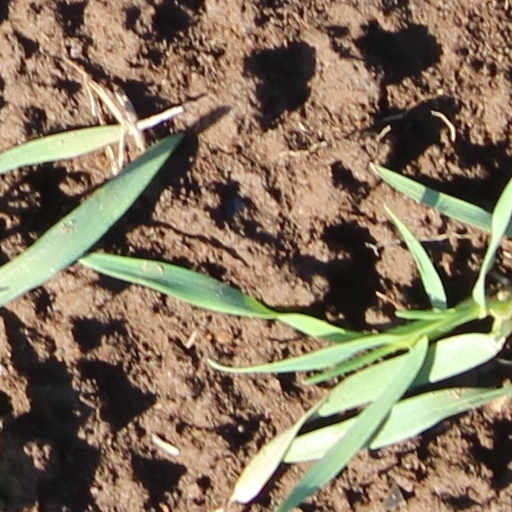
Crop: wheat